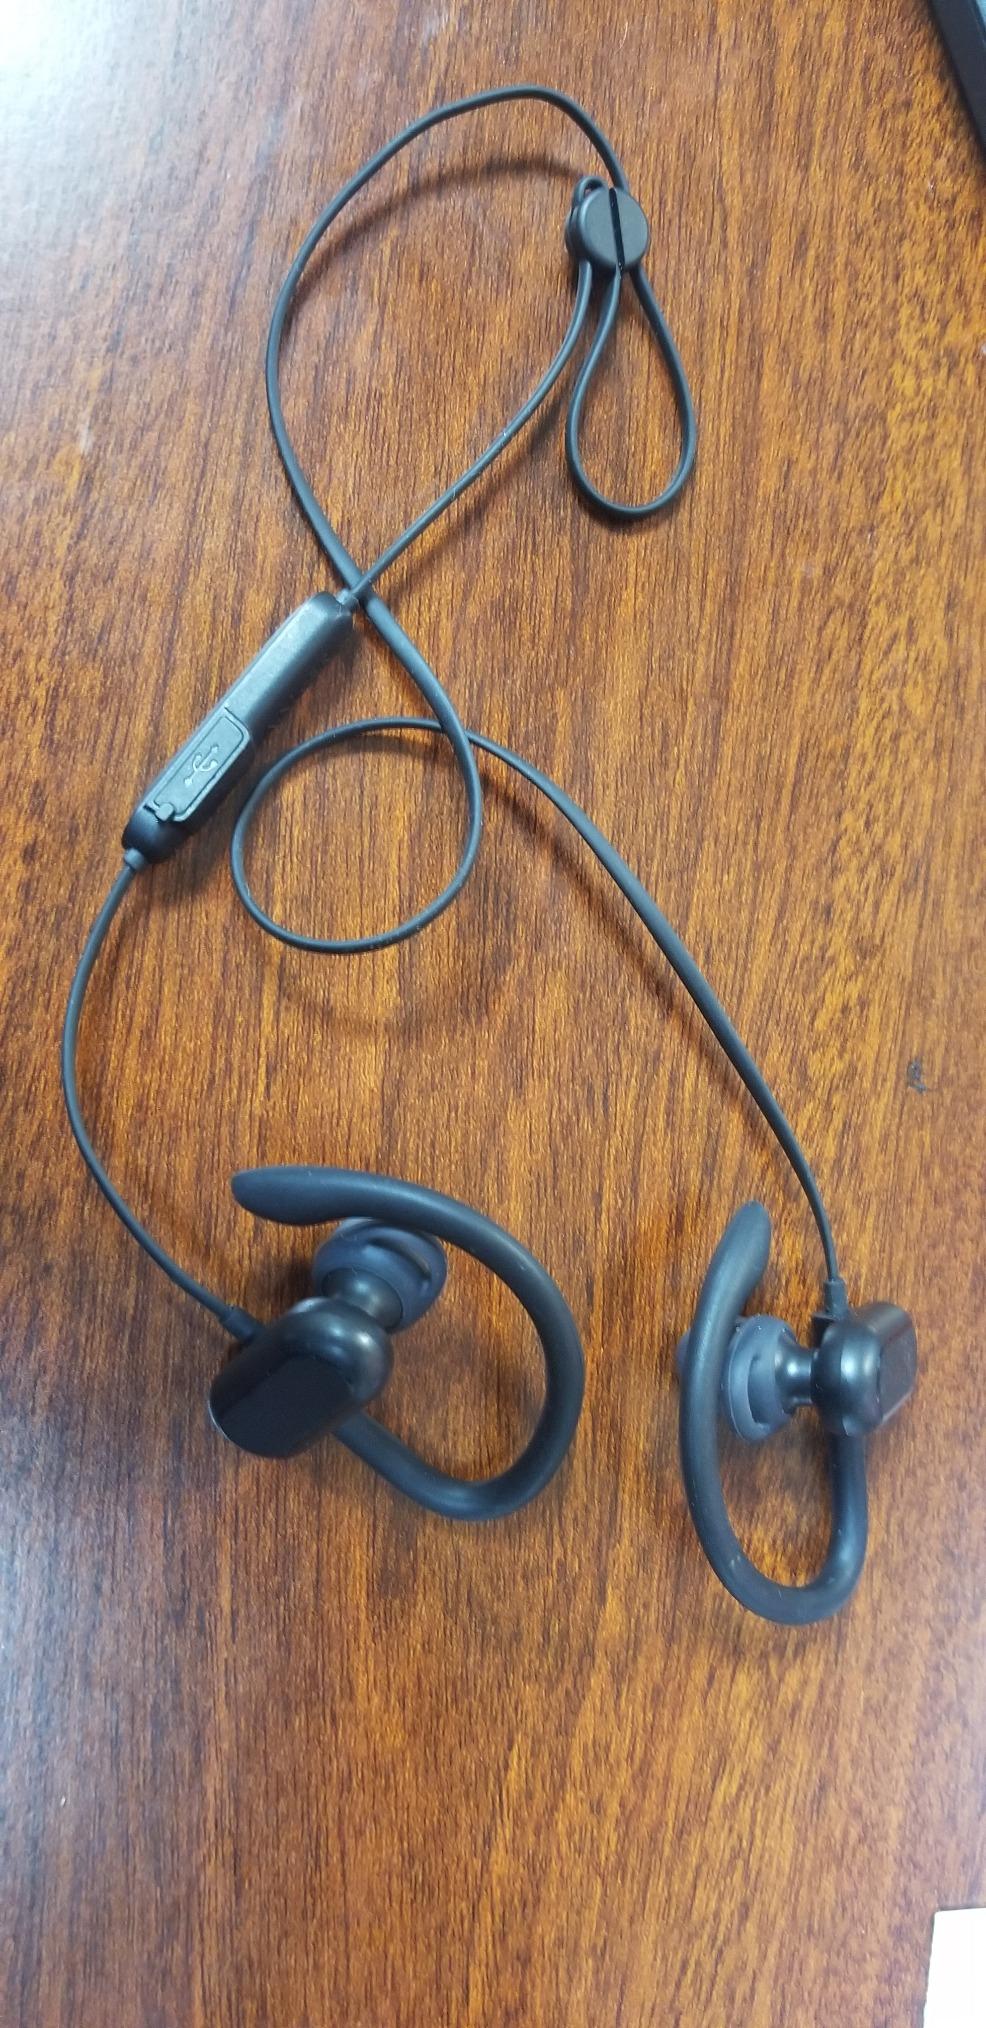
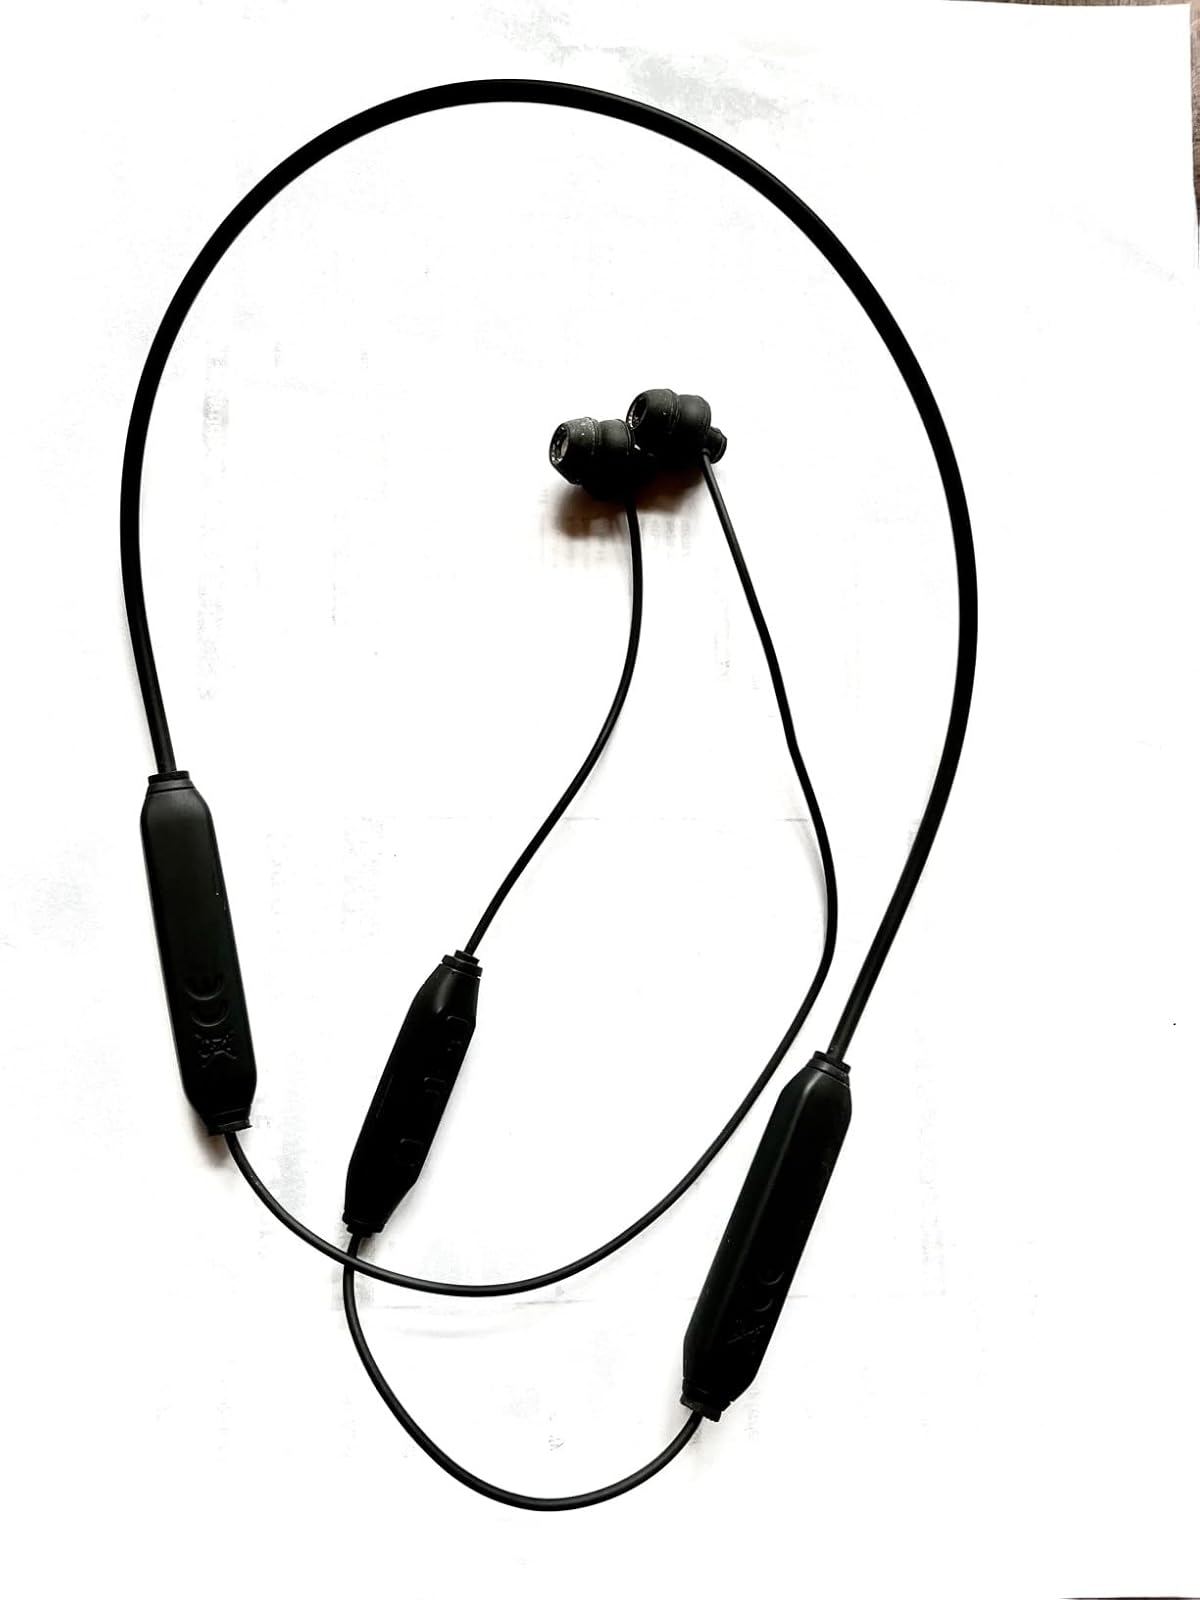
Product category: earbuds
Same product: no